Adam Koc

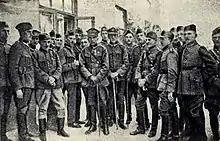
Polish Armed Forces officers after the capture of Grodno in September 1920. Adam Koc in the middle, with Virtuti Militari award

Even though Koc was busy as Main Commandant, he served as a referent for the I Department (Organisational) of the Polish Armed Forces on the affairs of POW incorporation, until mid-December 1918. The POW division was then merged with the VI Section (Informational) of the General Staff with Koc at its head. On 11 May 1919, its name changed to the Second Department of Polish General Staff. At first, he served in the Intelligence Bureau of the Second Department. He was afterwards directed to the "Wojenna Szkoła Sztabu Generalnego" (Military School of the General Staff) for additional schooling, from 13 June to 1 December 1919.